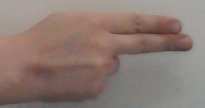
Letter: ain